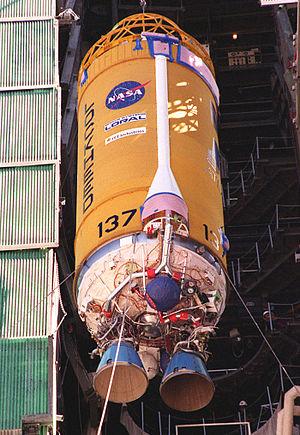
Centaur est un étage supérieur de fusée, développé à la fin des années 1950 pour les besoins de l'agence spatiale américaine, et utilisé jusqu'à aujourd'hui sur plusieurs types de lanceurs. Ce fut le premier étage de fusée à mettre en œuvre le couple d'ergols hydrogène liquide / oxygène liquide, très performant mais également très difficile à maîtriser. Par ailleurs, l'étage Centaur reprenait la technique de construction de la fusée Atlas, avec une structure très allégée qui contribue à ses performances.